JB Magsaysay

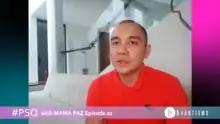
JB Magsaysay in 2020

Joseph Benedict Aquino Magsaysay, also known as JB Magsaysay (born July 6, 1980), is a Filipino actor, a politician, a businessman and was one of the 13 housemates of ABS-CBN's Pinoy Big Brother, Season 1. He was the second evicted housemate on his 35th day in Pinoy Big Brother's house.